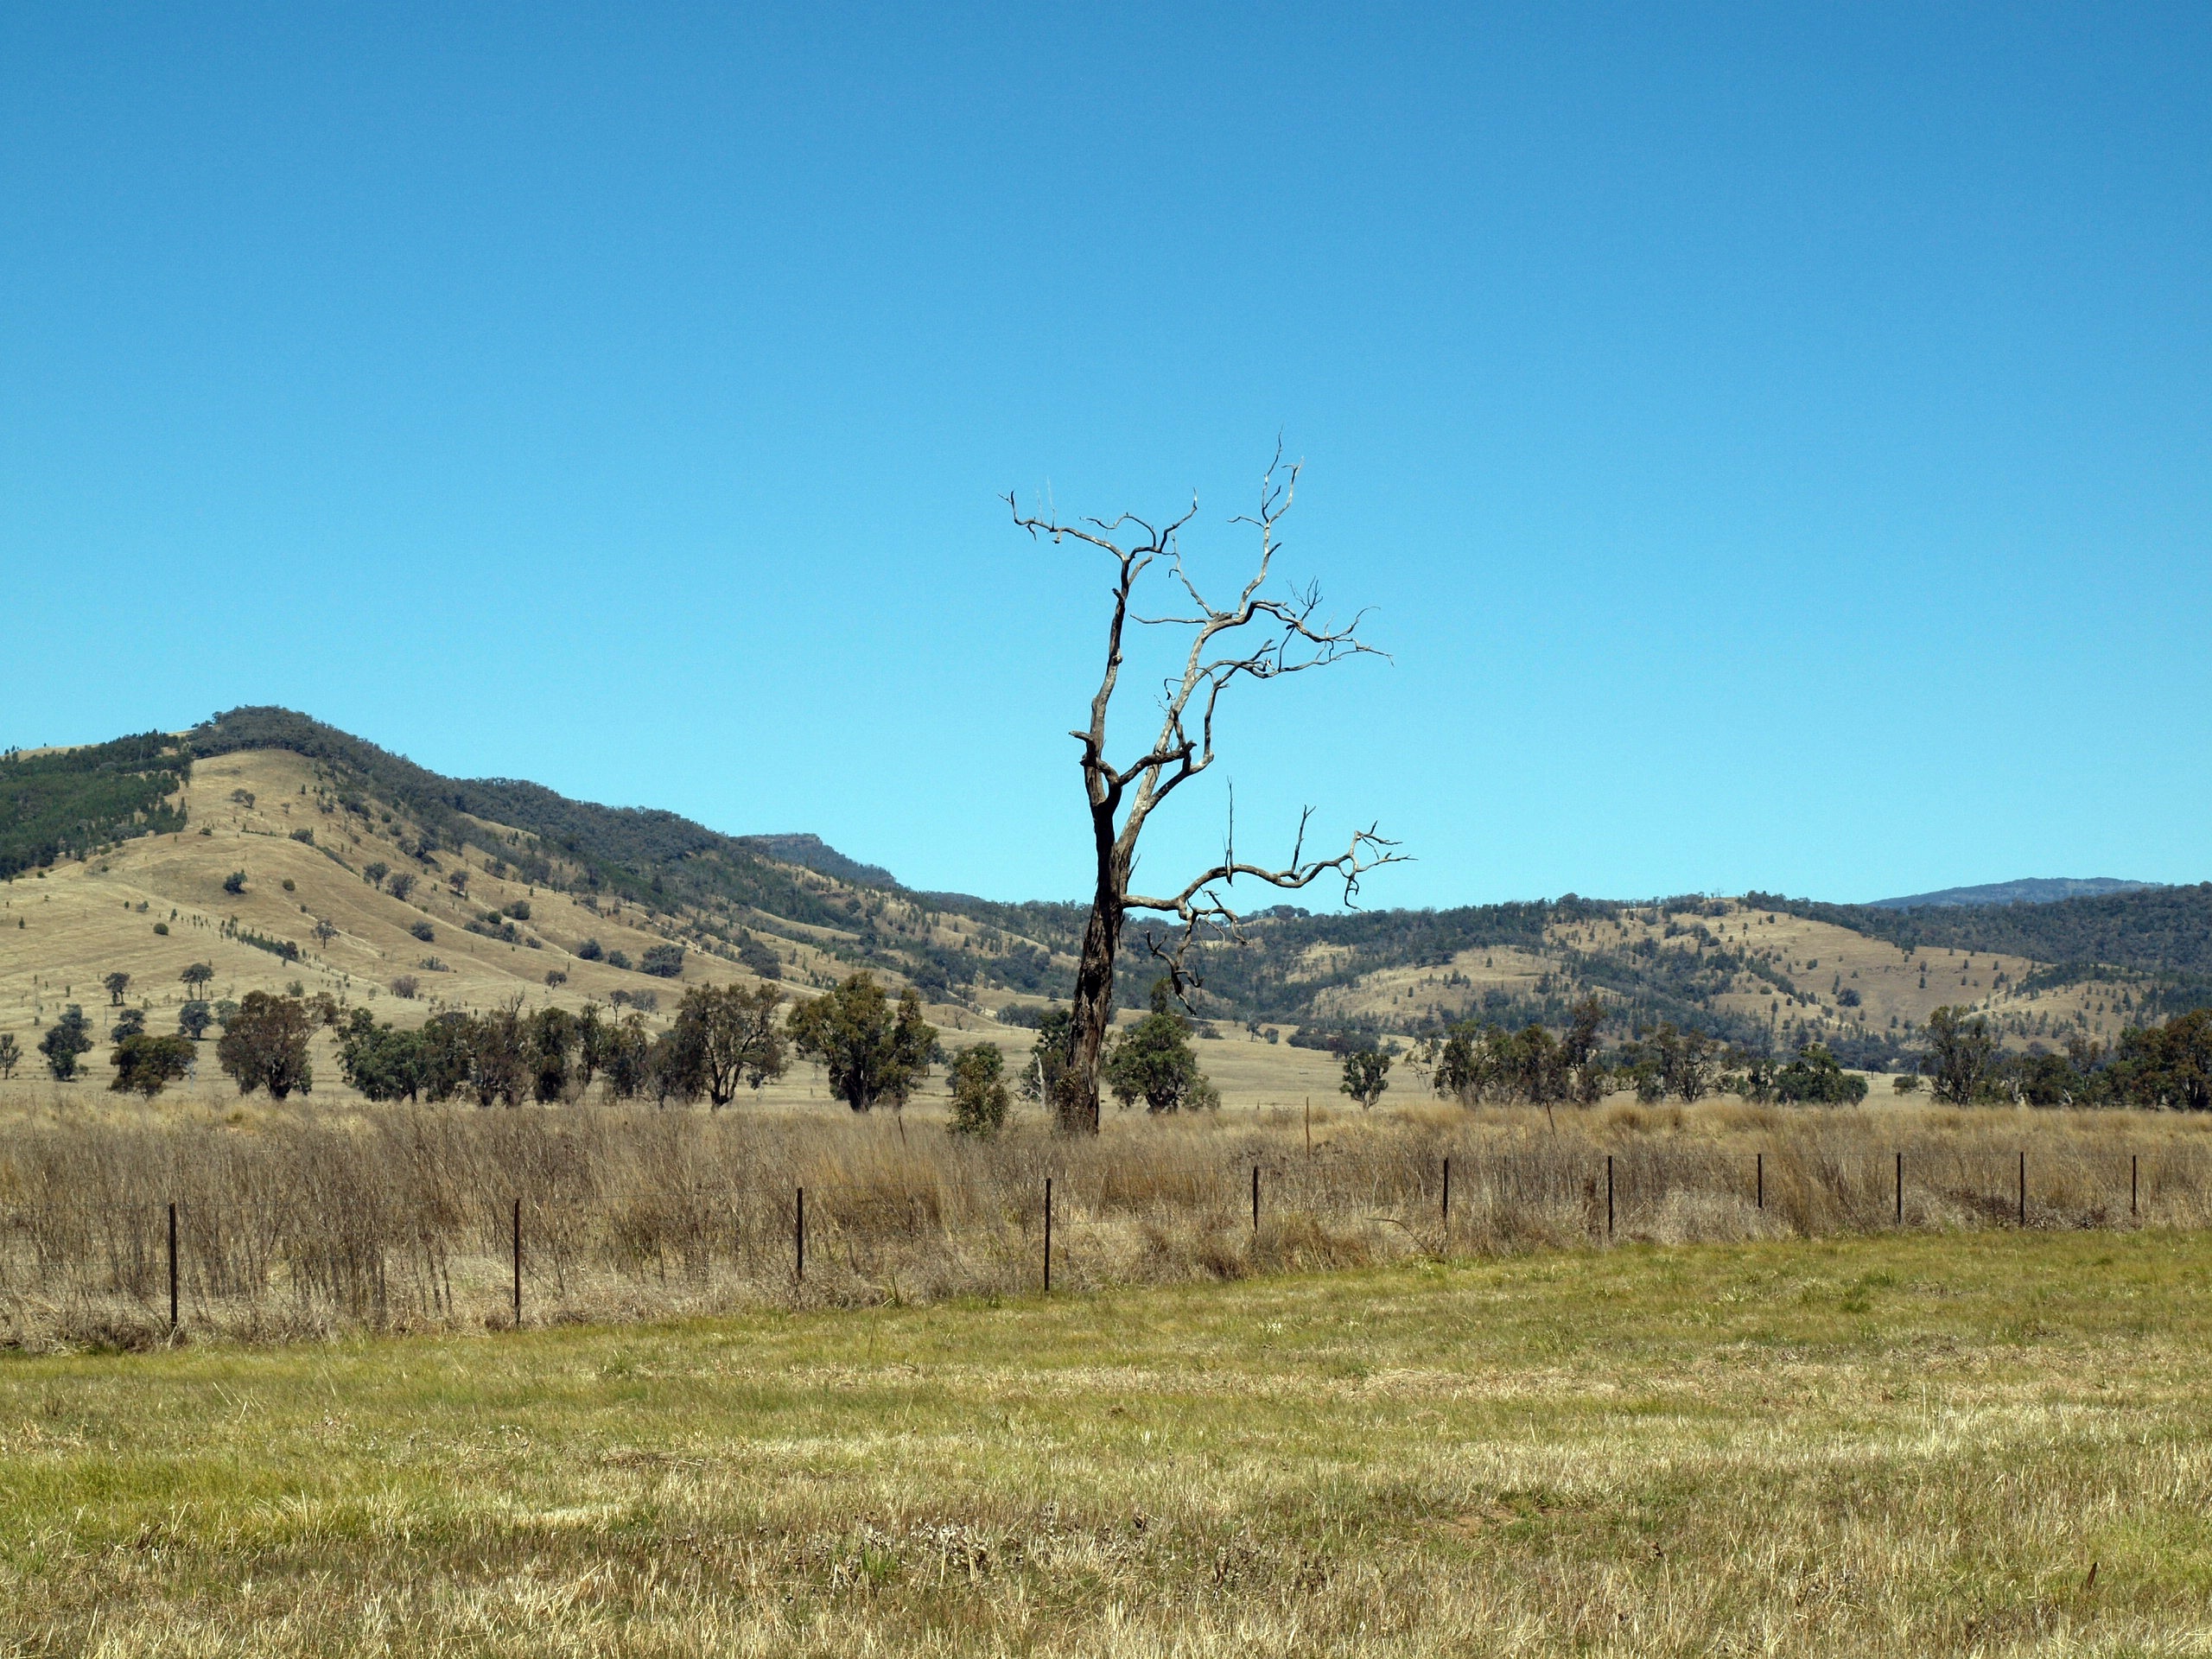
landscape, tree, nature, grass, wilderness, mountain, meadow, prairie, hill, adventure, wind, environment, scenic, pasture, ranch, natural, savanna, ridge, plain, grassland, plateau, habitat, ecosystem, butte, steppe, rural area, landscape background, natural environment, geographical feature, woody plant, mountainous landforms, ecoregion